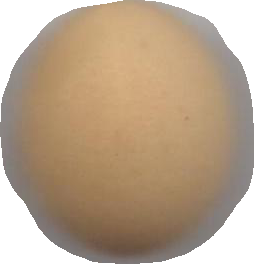
Variety: Grobogan